Michel von Tell

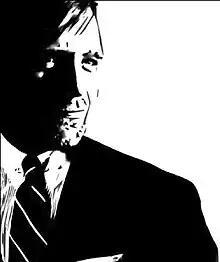
Michel von Tell

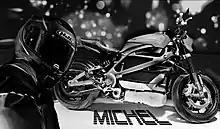
Von Tell's LiveWire electric motorcycle

Von Tell was a professional baseball player in the Swiss NLB league. Von Tell studied economics and was active in the financial investment sector. In 2012 he sold most of his companies and began to work in media. Since 2020 von Tell worked as a consultant in the German Parliament (Bundestag).